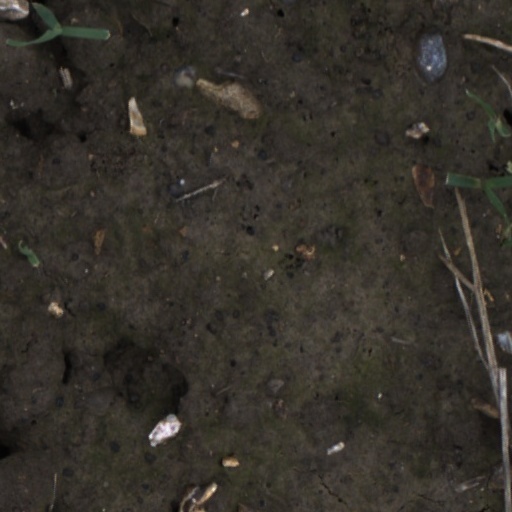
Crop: wheat